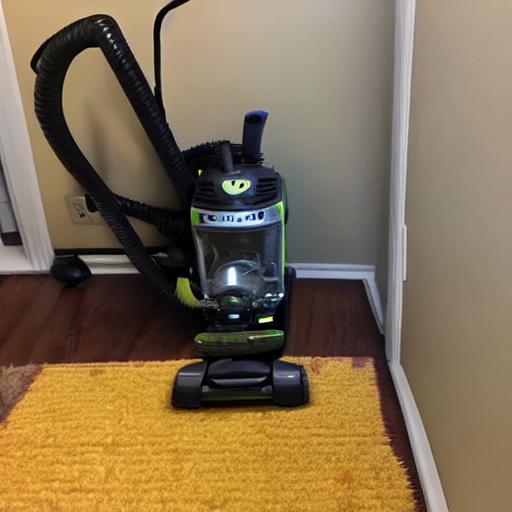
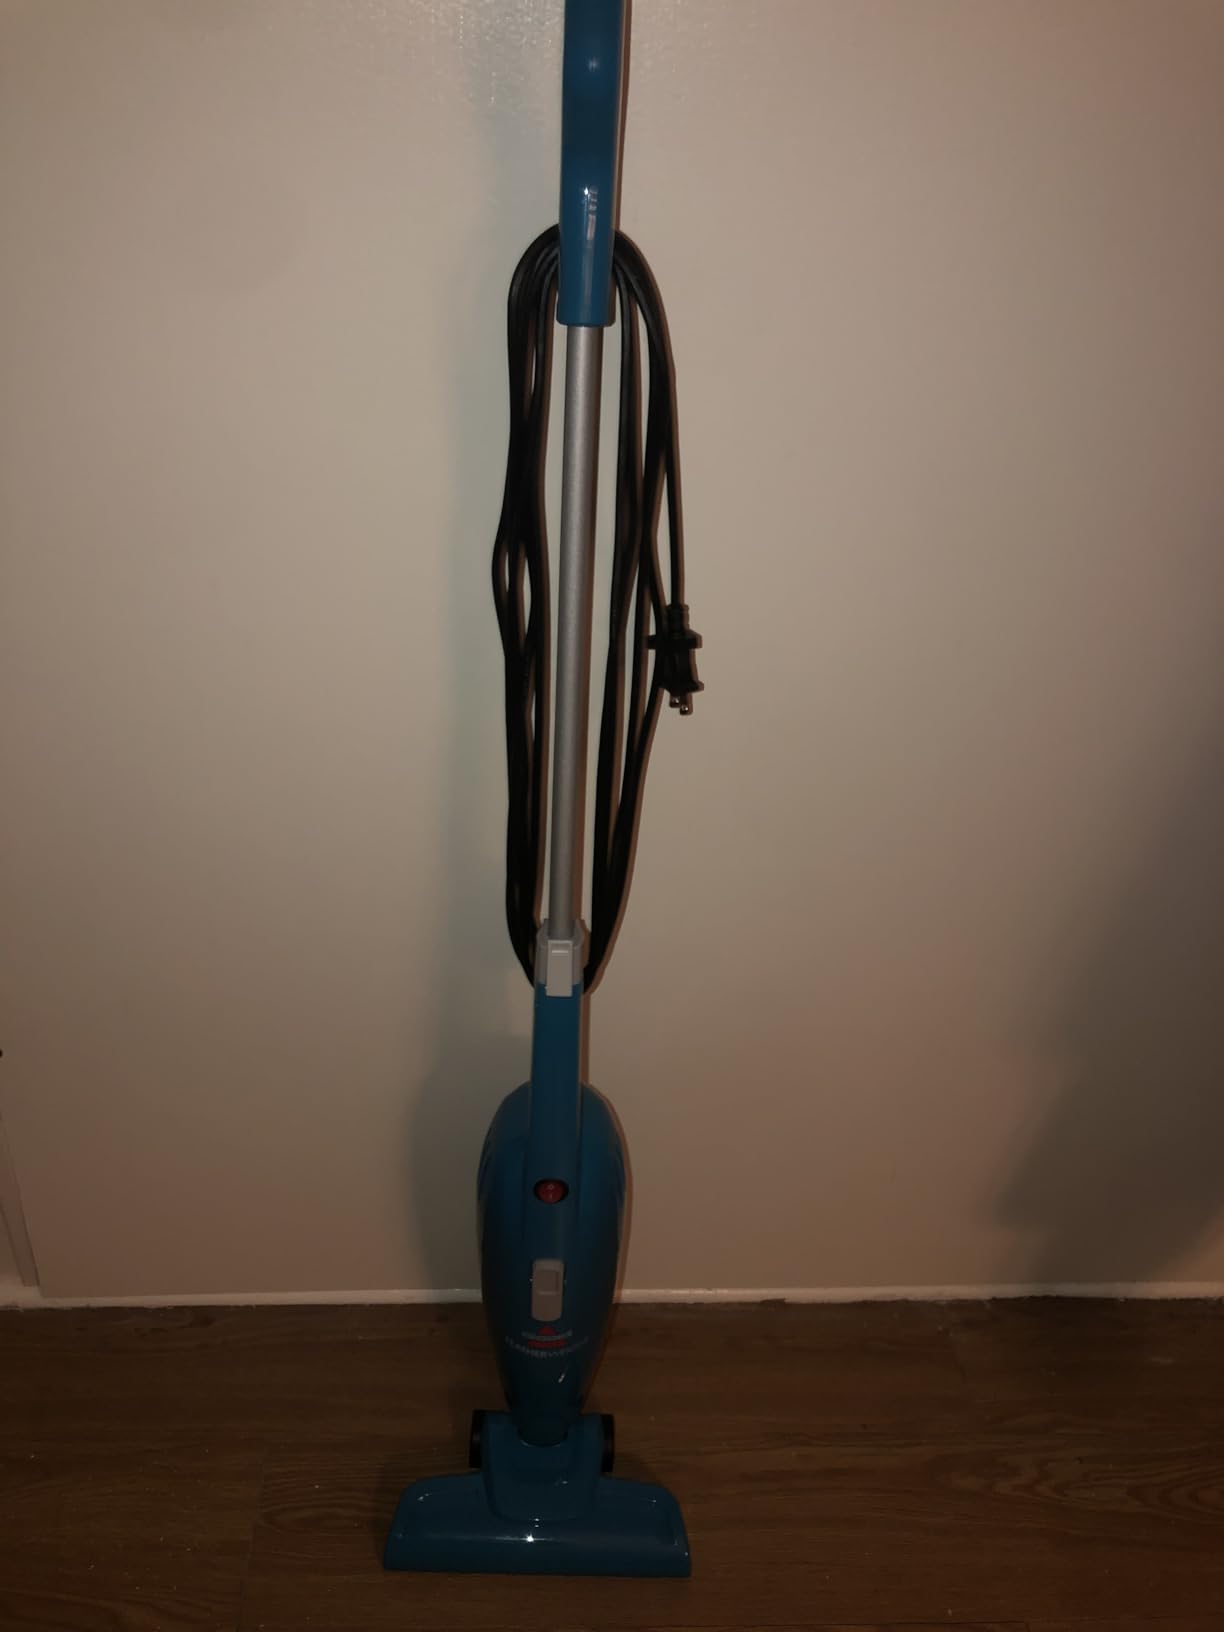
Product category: items_vacuum
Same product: no